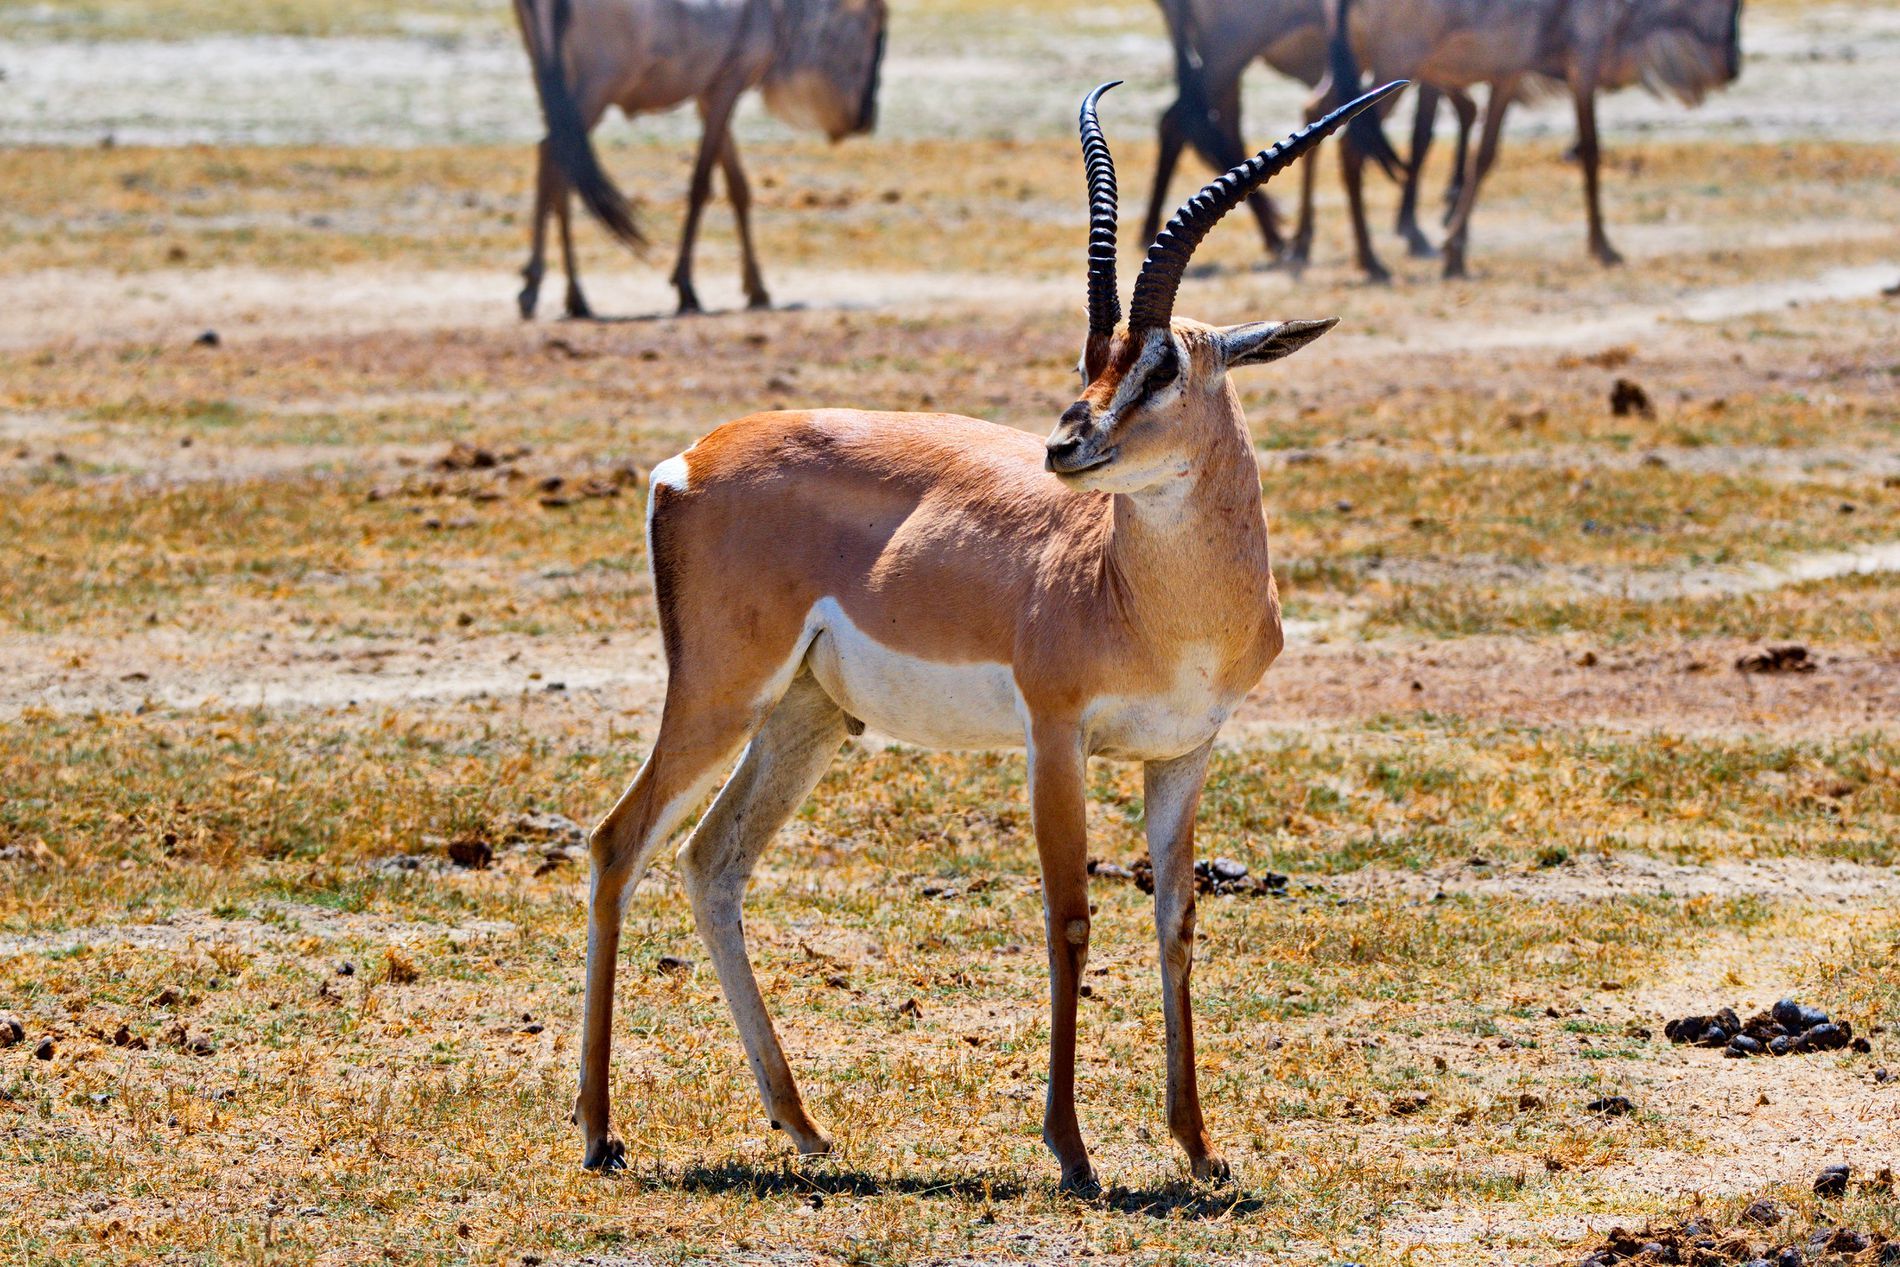
Elegant Gazelle
A majestic gazelle stands alert among patches of grass its curved horns reaching skyward while wildebeests roam in the background
One gazelle gracefully stood on a grass plain, its glossy body glistening in the golden sun. At its back, a herd of wildebeests slices through the plain, blending with the natural environment. The greenery here and there offers a contrast to the dry land, highlighting the wildlife nourishment in the habitat.
Labels: Animal, Antelope, Impala, Mammal, Wildlife, Gazelle, Deer, Wildebeest, Wildebeests, Growth, grass
Camera: NIKON CORPORATION NIKON D500
Aperture: F9
Exposure: 1/400 sec
ISO: 200
Focal length: 240.0 mm